Italian immigration in Rio Grande do Sul

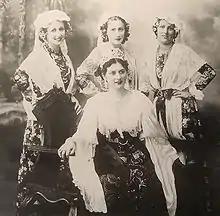
Queen and Princesses of the Festa da Uva of 1934. Sitting: Odila Zatti, the Queen. Standing: Carmen Hippolito, Ivone Paganelli, and Ilka Fontoura. The queens and their court became true ambassadors of Italian culture in the state, playing this role to this day.

The practical reflex of the modernizing program was the intense growth of the industrial sector, with the development of a pole concentrated in Caxias do Sul, a city that, due to a privileged location, placed itself since the 19th century at the forefront of most of the advances. Today, the former Italian colonial region is densely populated and one of the richest, most dynamic and populous in the state. However, this accentuated and accelerated growth has not occurred without issues such as urban violence, inequality and exclusion of the poor, environmental devastation, inefficient policies, economic and real estate speculation, the lack of popular housing, sanitation, and the precariousness of basic services.